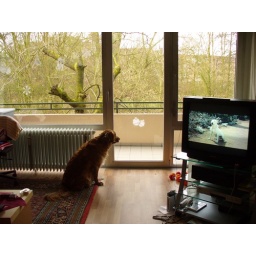
listening to tv dog in Muenster house